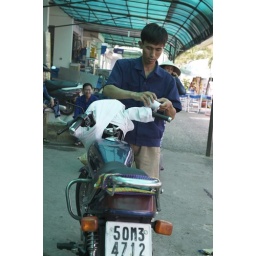
toilet paper - the first line of defense in shipping bikes to hanoi